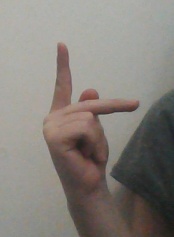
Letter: dha